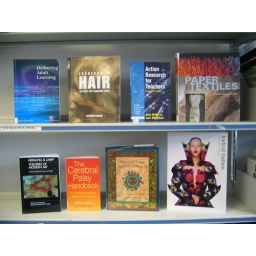
Move your mouse over each book cover then click on the link to search the library catalogue.